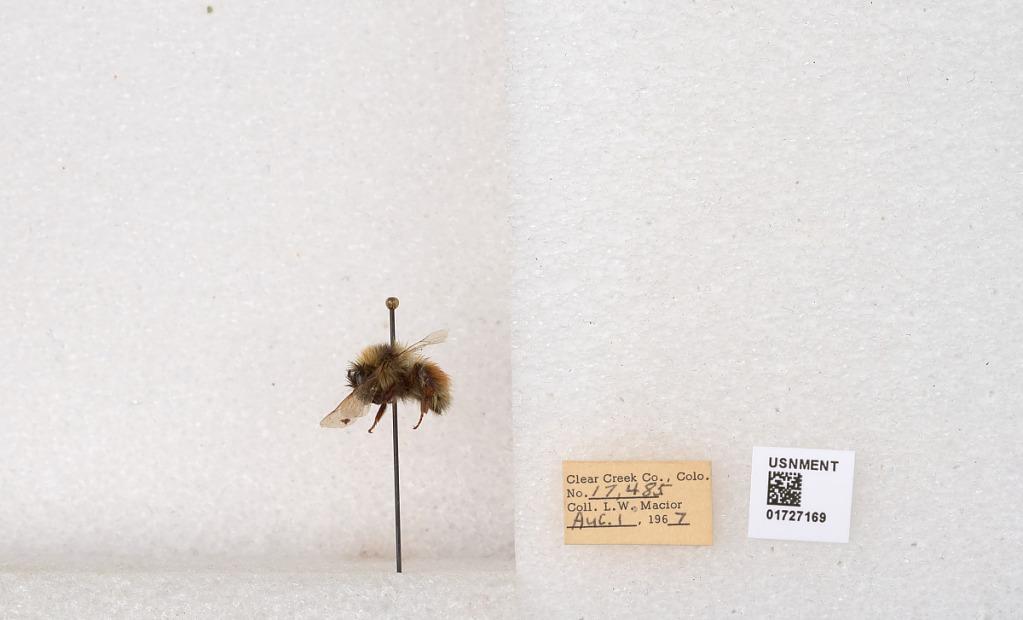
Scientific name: Bombus (Pyrobombus) sylvicola Kirby
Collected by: L. Macior
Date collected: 1967-8-1
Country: United States
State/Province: Colorado
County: Clear Creek
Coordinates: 39.6891, -105.644